Gunhild Rosén

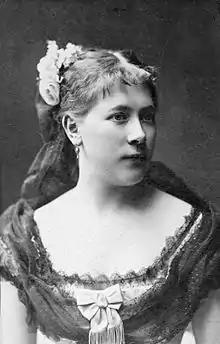
Gunhild Rosén

Gunhild Rosén (7 December 1855 - 1928) was a Swedish ballerina, choreographer and a ballet master of the Royal Swedish Ballet in Stockholm.